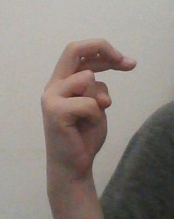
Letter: zay